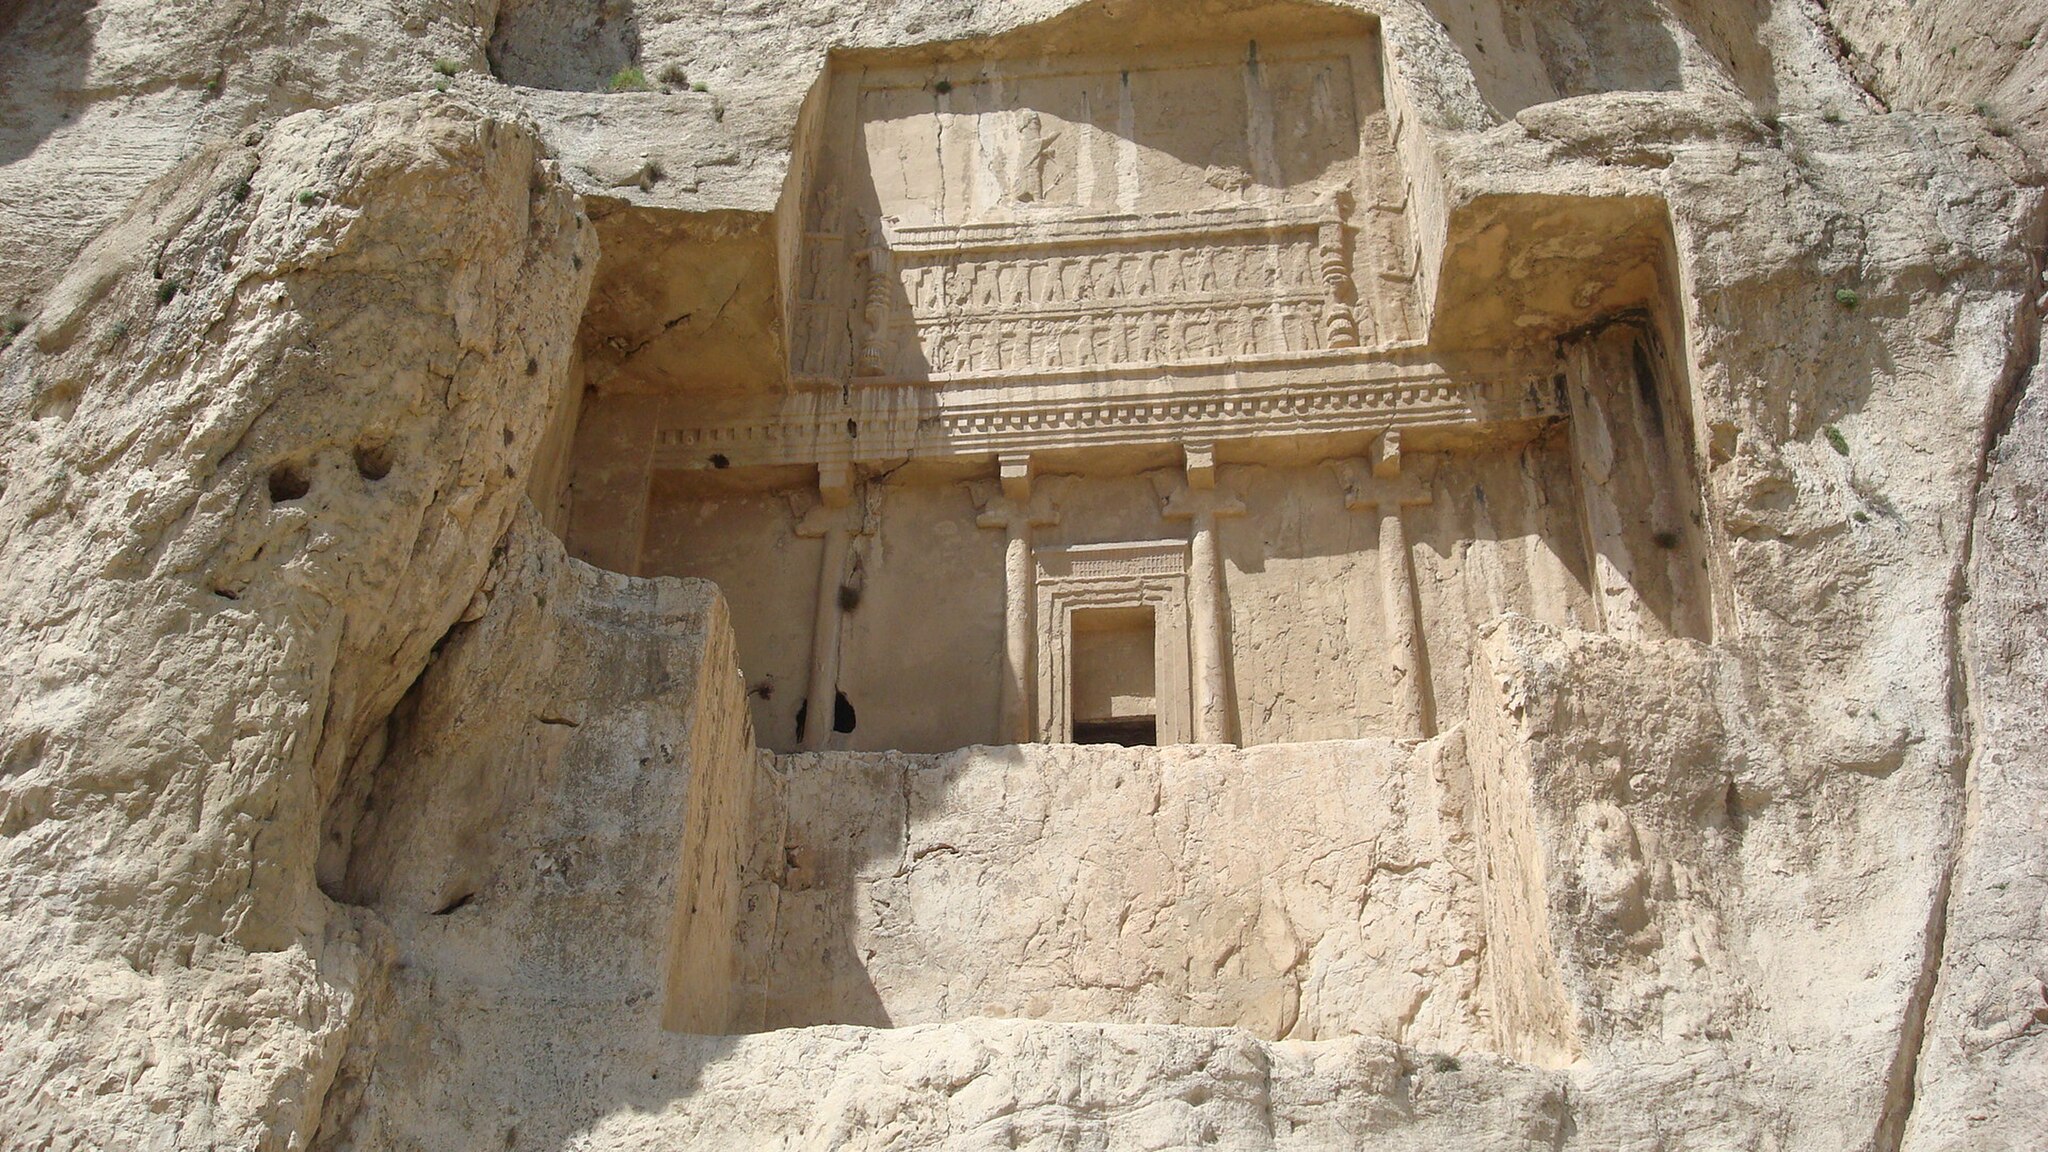
Title: Naqsherostam39
Description: نقش رستم
Date: 2010-03-23
Categories: Taken with Sony DSC-W90, Tomb of Artaxerxes I, Self-published work